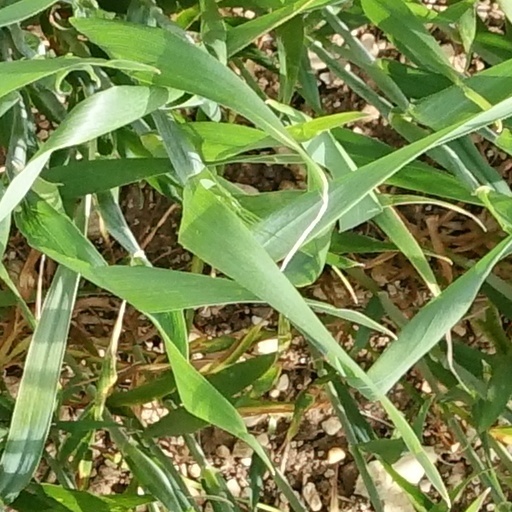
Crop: wheat